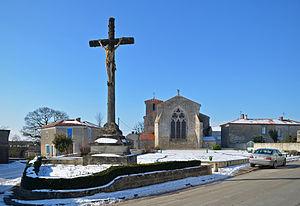
Calvaire &amp
Saint-Michel-le-Cloucq est une commune française située dans le département de la Vendée en région Pays de la Loire.